Question: Where is the train?
Tambaya: Ina jirgin ƙasan?
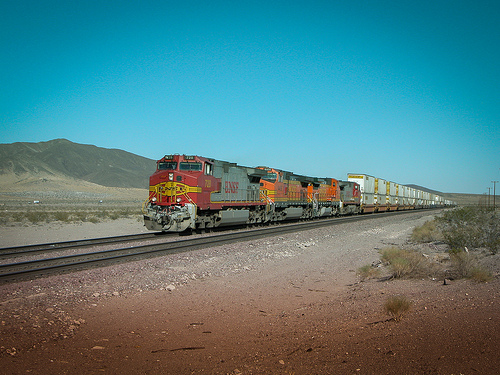
Answer: On tracks.
Amsa: Akan titin jirgin ƙasa.